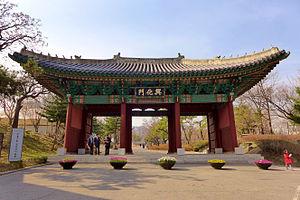
Le palais Gyeonghuigung littéralement le Palais de la Sereine Harmonie, est un palais royal de la dynastie Joseon, situé à Séoul en Corée du Sud. La construction du palais commence en 1617, sous l'ordre du roi Gwanghaegun, et se termine en 1623. Durant l'occupation japonaise le palais est en grande partie détruit pour y construire une école. En 1987, la ville de Séoul entreprend la reconstruction du palais qui ouvre au public en 2002.